Hyundai Starex

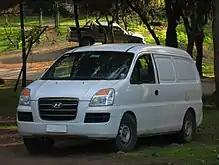
2007 Hyundai H-1 SV Cargo (second facelift)

The 2005 to 2007 model offered much more with a new front fascia, with features such as squared "bug" eye headlights, an extended bumper to accommodate the oversized square radiator grills with three vertical chrome bars, and squared fog lamps. Also new were differently finished rear tail-lights and bumpers, integrated radio antenna, digital odometer and trip meter, and (depending on the market) an updated multimedia head unit with flip-down ceiling-mounted screen. The engine was a Sirius 2.4-litre DOHC 16-valve MPi engine that had an output of at of torque, carry-over 2.5-liter DOHC 16-valve common rail direct injection turbo-diesel engine that had an output of at of torque and a 2.5-liter SOHC eight-valve turbo-diesel with intercooler engine that has an output of at 4000 rpm and of torque but now with ETC. The interior includes upgraded upholstery, back seat cup holders, and an rubberized floor matting. Other standard features include aluminum accents, split, folding seats, all power features, digital climate control, keyless entry, and a DVD player with six speakers. The Gold models featured a leather interior, an overhead console, and an immobilizer.